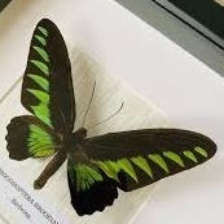
Species: BROOKES BIRDWING